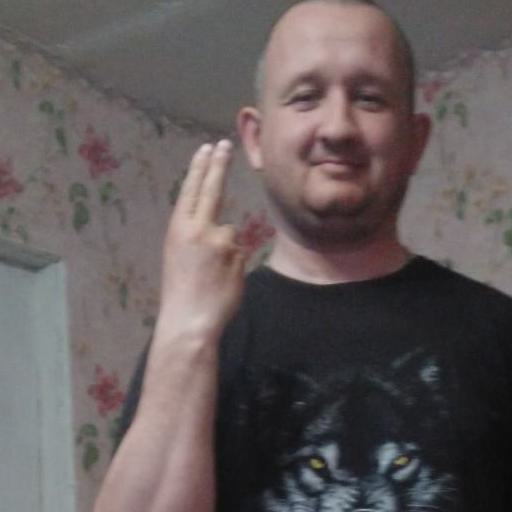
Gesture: two_up_inverted